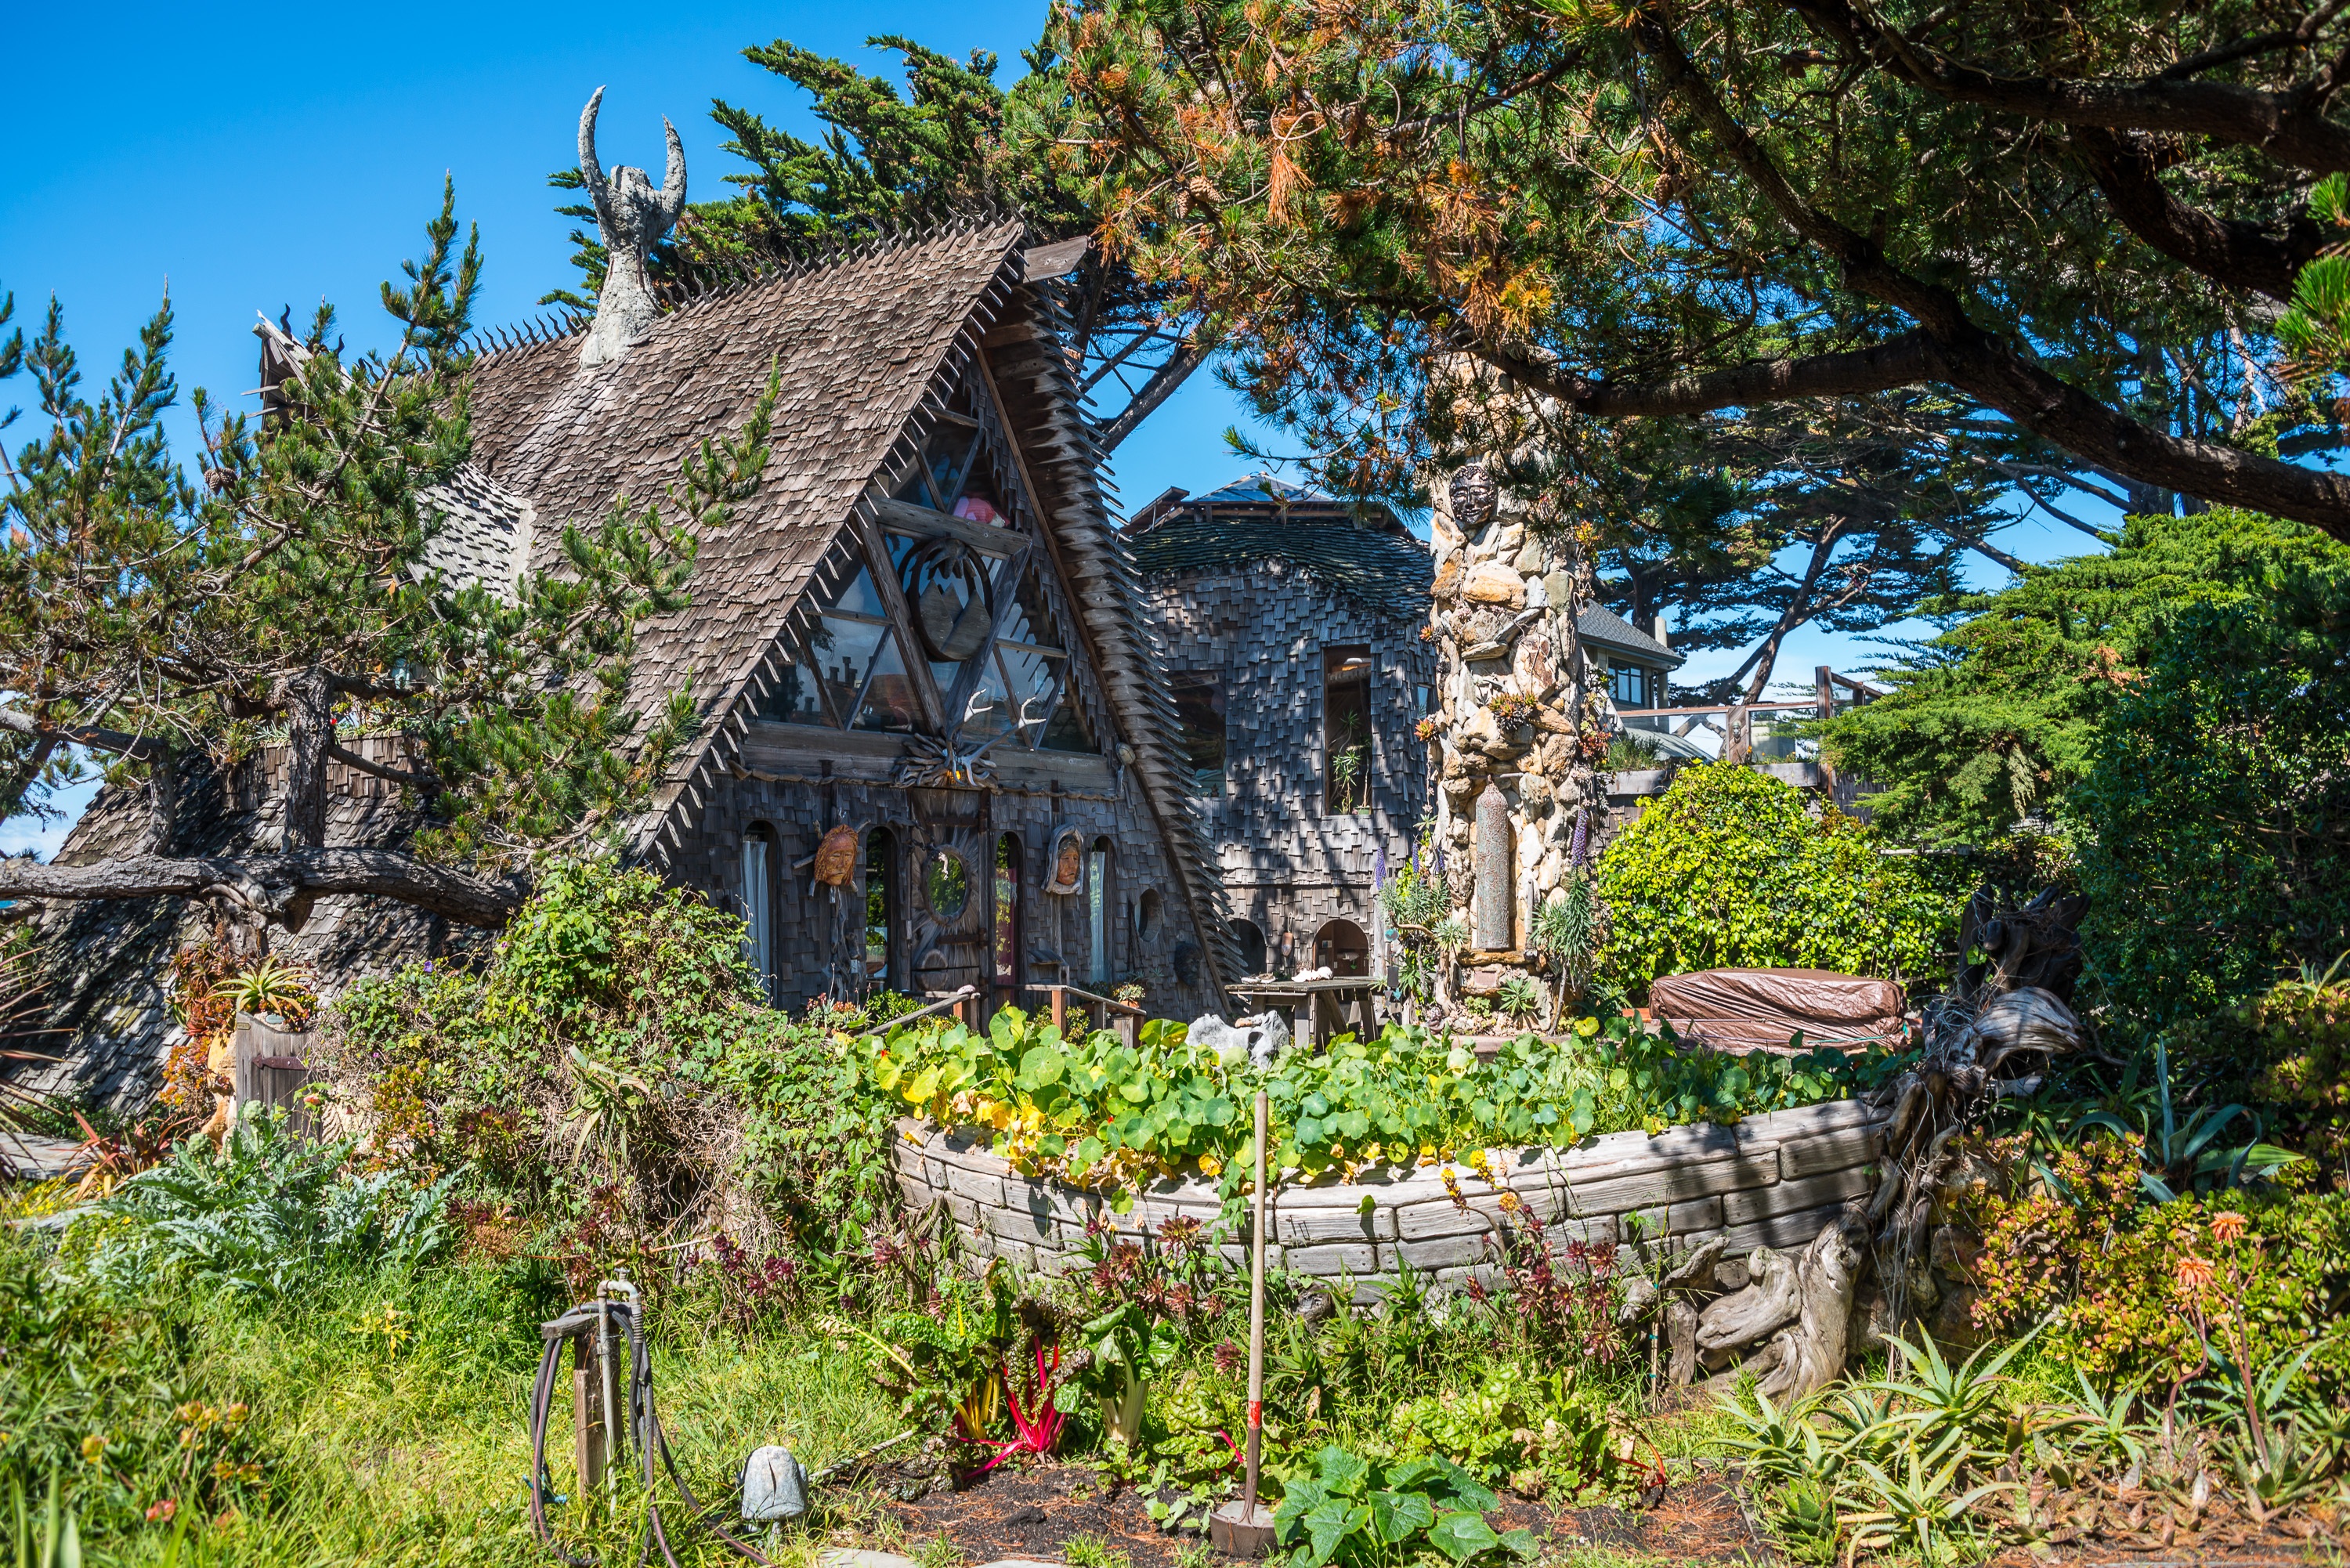
tree, villa, house, flower, hut, village, jungle, cottage, garden, estate, rural area